Adonis Shropshire

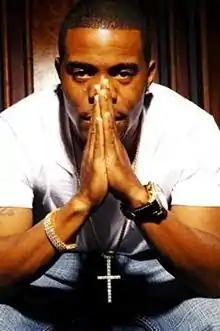
Undated headshot of Shropshire

Beginning his career in 2001, Shropshire has written or produced numerous hit records for various artists, including Mariah Carey's "I Stay In Love", Usher's "My Boo", P. Diddy's "I Need a Girl (Part One)", "I Need a Girl (Part Two)", Chris Brown's "Say Goodbye", Ciara's "And I", Marques Houston's "Circle", Day26's "Since You've Been Gone", Enrique Iglesias's "Push", Ginuwine's "Last Chance", Beyoncé's "Summertime", and Lee Taemin's "Play Me". He received his first formal credit on "Walking On Sunshine" for Jennifer Lopez in 2001. He is affiliated with Sean Combs' Bad Boy Records and has won three Grammy Awards among seventeen nominations.